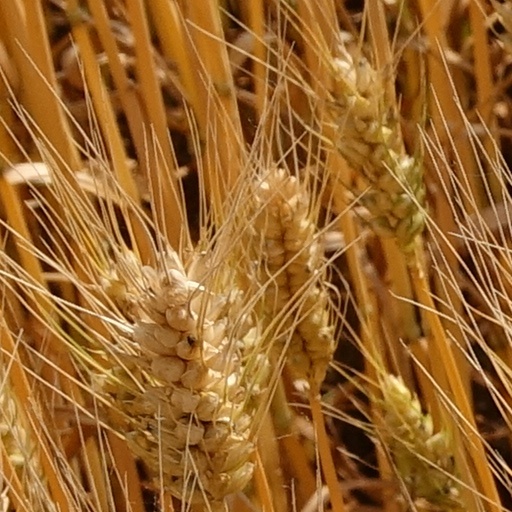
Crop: wheat